2013 Philippine general election

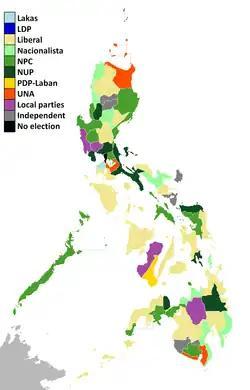
Gubernatorial election results.

All local government units (LGUs) had their elections on this day. Positions up are mayors, vice mayors, councilors, and if applicable, governors, vice governors and board members.